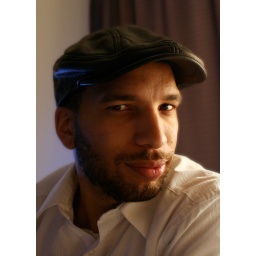
cat in the hat